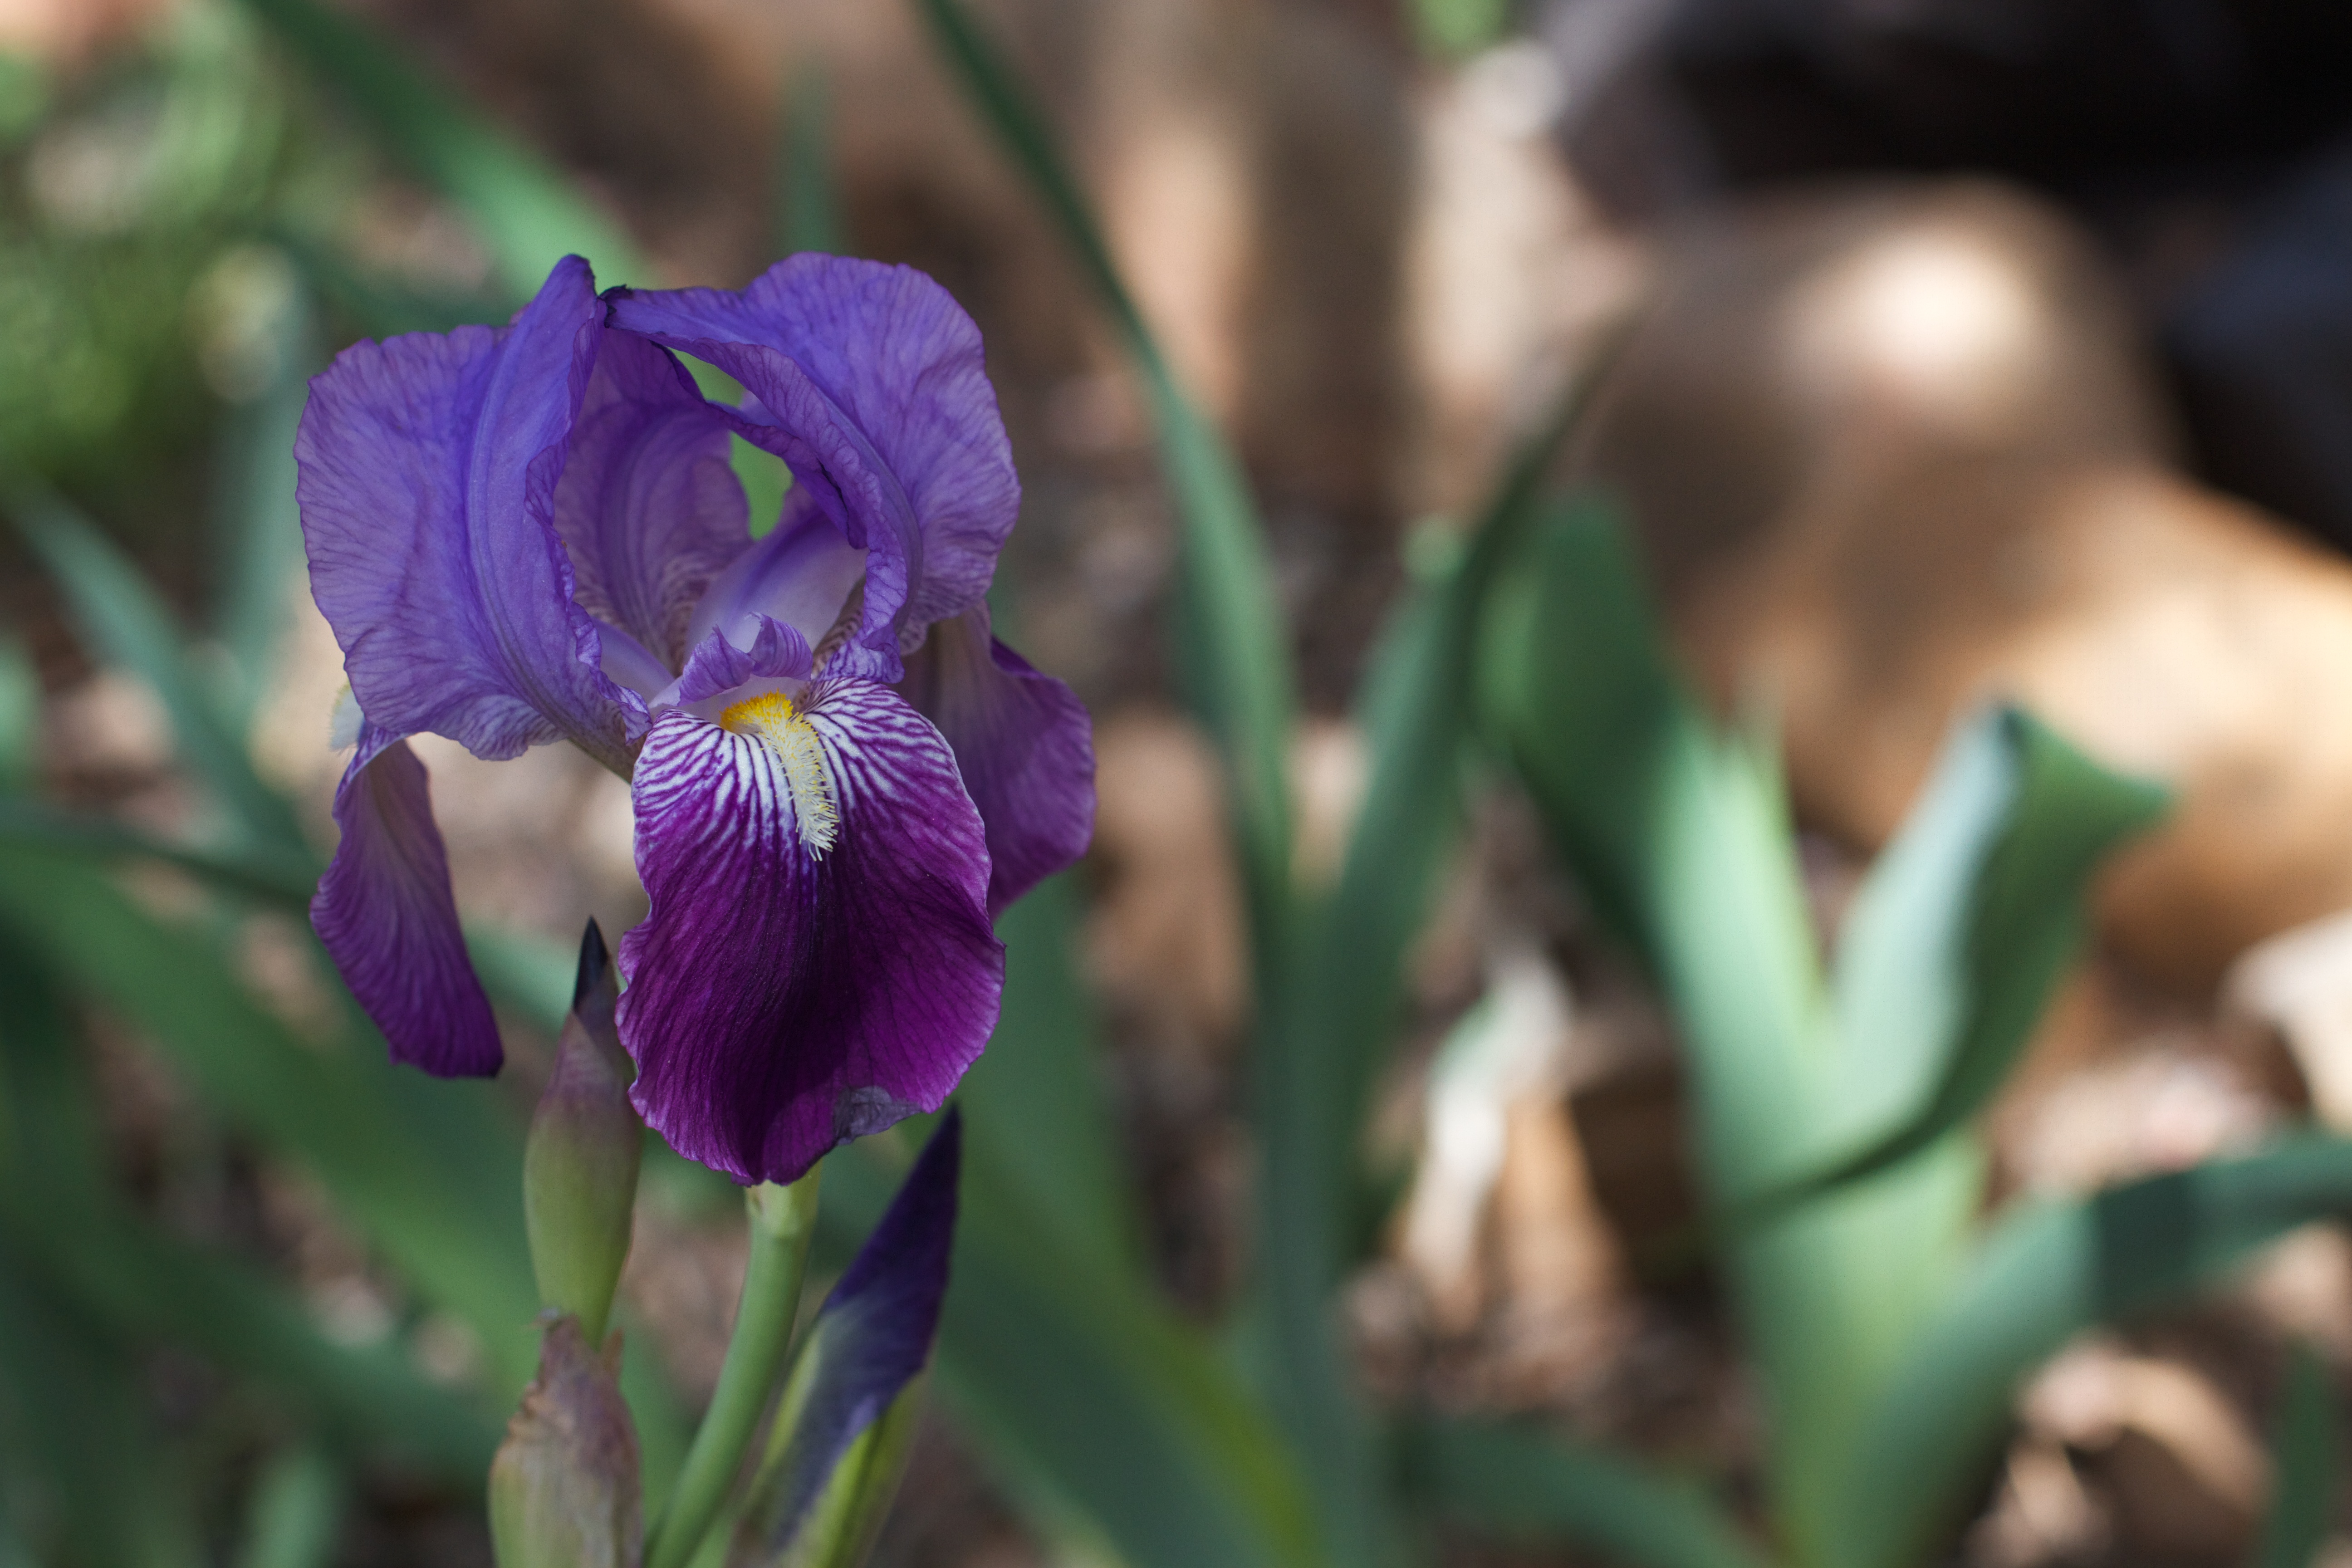
flower, plant, flora, botany, iris, land plant, flowering plant, eye, organ, iris family, plant stem, macro photography, wildflower